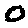
Label: 0